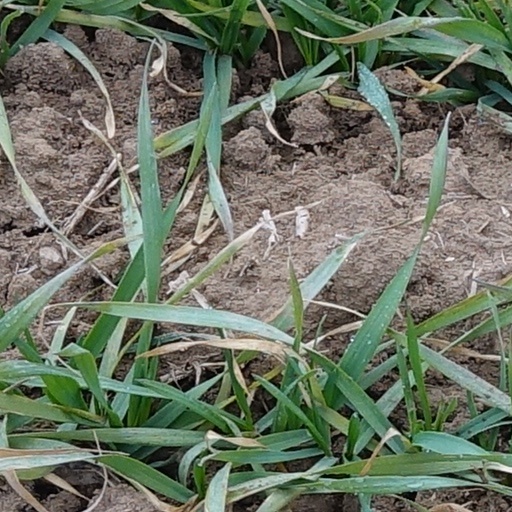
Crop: wheat